Mariscal Braun

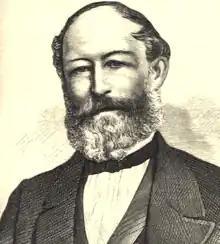
Marshal Otto Philipp Braun in the year 1868 at his 70 years of age.

They were members of the National Bolivian Brewery who, at the head of the gentlemen: Ramón Manuel Zapata, Ángel Fuentes, Francisco Sánchez, Dario Ortiz, Mario Maldonado, Hugo Córdova, Ismael Prieto, Carlos Buezo, Evaristo Roncal, Hugo A. Valencia, among others; they started the 'black and white' institution exercising as part of the club's first directory.